Plieux

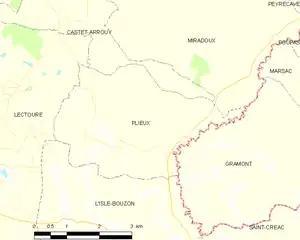
Plieux and its surrounding communes

The Auroue flows north through the western part of the commune; the river Arrats forms all of the commune's eastern border.